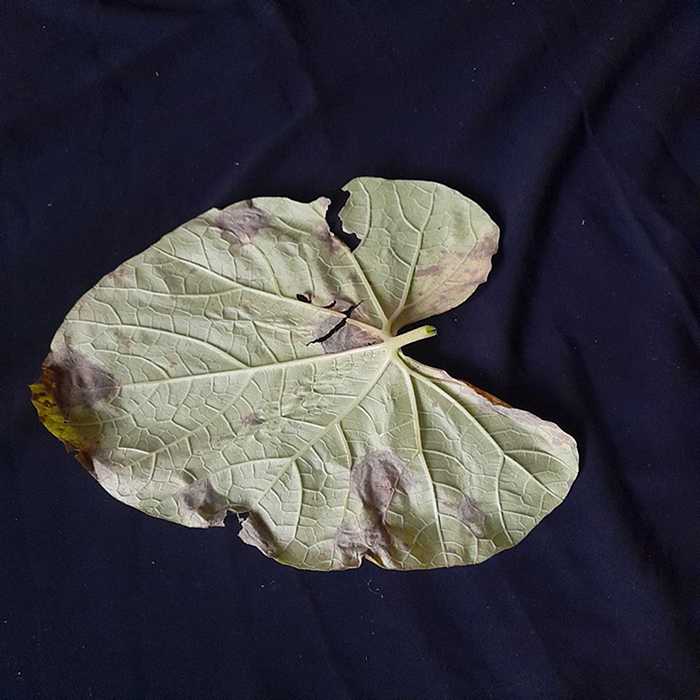
Plant: Bottle gourd
Label: Downey mildew